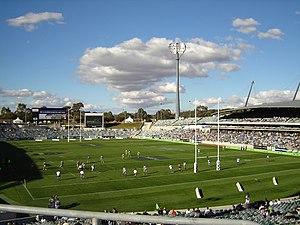
Canberra /kanbɛʁa/ est la capitale de l'Australie et du Territoire de la capitale australienne. La ville est située à l'extrémité sud du territoire de la capitale, à 280 kilomètres au sud-ouest de Sydney et à 680 km au nord-est de Melbourne. Le site de Canberra a été choisi comme capitale australienne en 1908 ; ce choix fut un compromis entre les deux villes rivales de Sydney et Melbourne, les deux plus grandes villes d'Australie. Le terme de « canberra » désigne un « lieu de rassemblement » en ngunnawal, la langue aborigène locale.
Le Canberra Stadium, surnommé au début le Bruce Stadium, est un stade principalement consacré au rugby à XV et au rugby à XIII, situé à côté de l'Australian Institute of Sport, à Canberra, capitale de l'Australie. Il se trouve dans la banlieue de Canberra et porte le nom de l'homme politique australien Stanley Bruce, Premier ministre en 1923-1929.
La Coupe du monde de rugby à XV 2003 se déroule du 10 octobre au 22 novembre 2003 en Australie. Il s’agit de la deuxième phase finale de Coupe du monde se disputant en Océanie.
Le tournoi féminin de football aux Jeux olympiques d'été de 2000 est la deuxième édition du tournoi féminin de football des Jeux olympiques et se tient du 13 septembre au 28 septembre 2000.